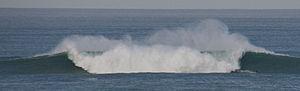
La montagne océanique des basques
Belharra-Perdun, 43° 24′ 37″ N, 1° 43′ 08″ O, est un haut-fond situé sur la côte basque au large d'Urrugne, dans le département des Pyrénées-Atlantiques, en France. Ce haut-fond engendre une vague très violente du même nom, qui engloutissait parfois les navires amarrés entre Bidart et Guéthary, avant la construction de la digue. Cette vague de 8 à 15 mètres de haut se forme au nord-ouestde la baie de Saint-Jean-de-Luz, entre Socoa et Hendaye, à environ 2,5 kilomètres de la côte, et est guettée par tous les surfeurs. Elle ne déferle que rarement, pas du tout certaines années. Elle a été surfée pour la première fois le 22 novembre 2002.